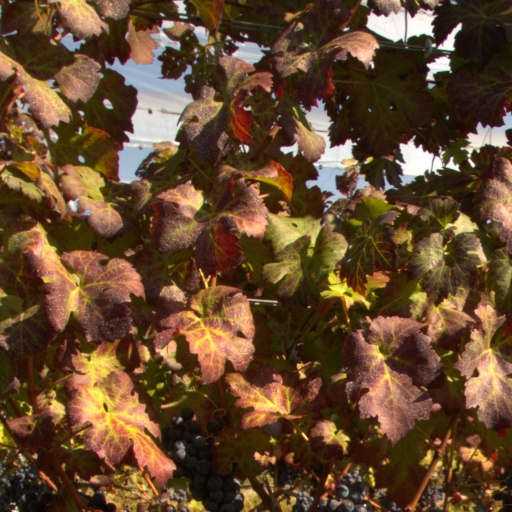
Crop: grape